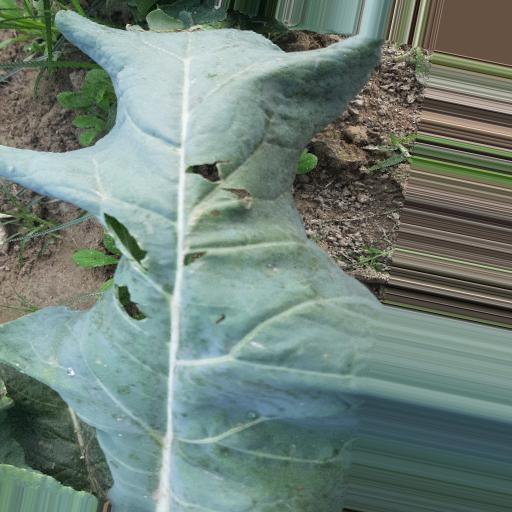
Label: Black Rot